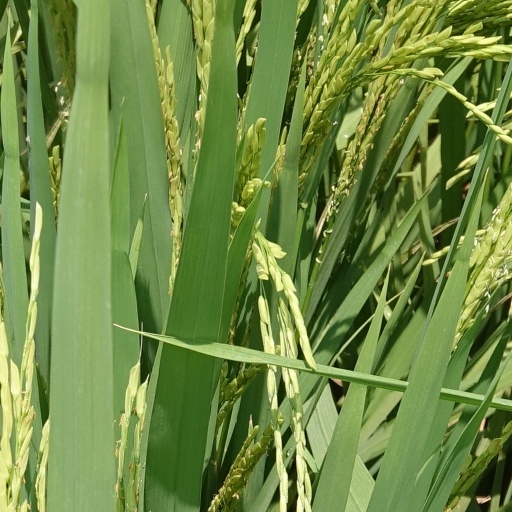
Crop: rice